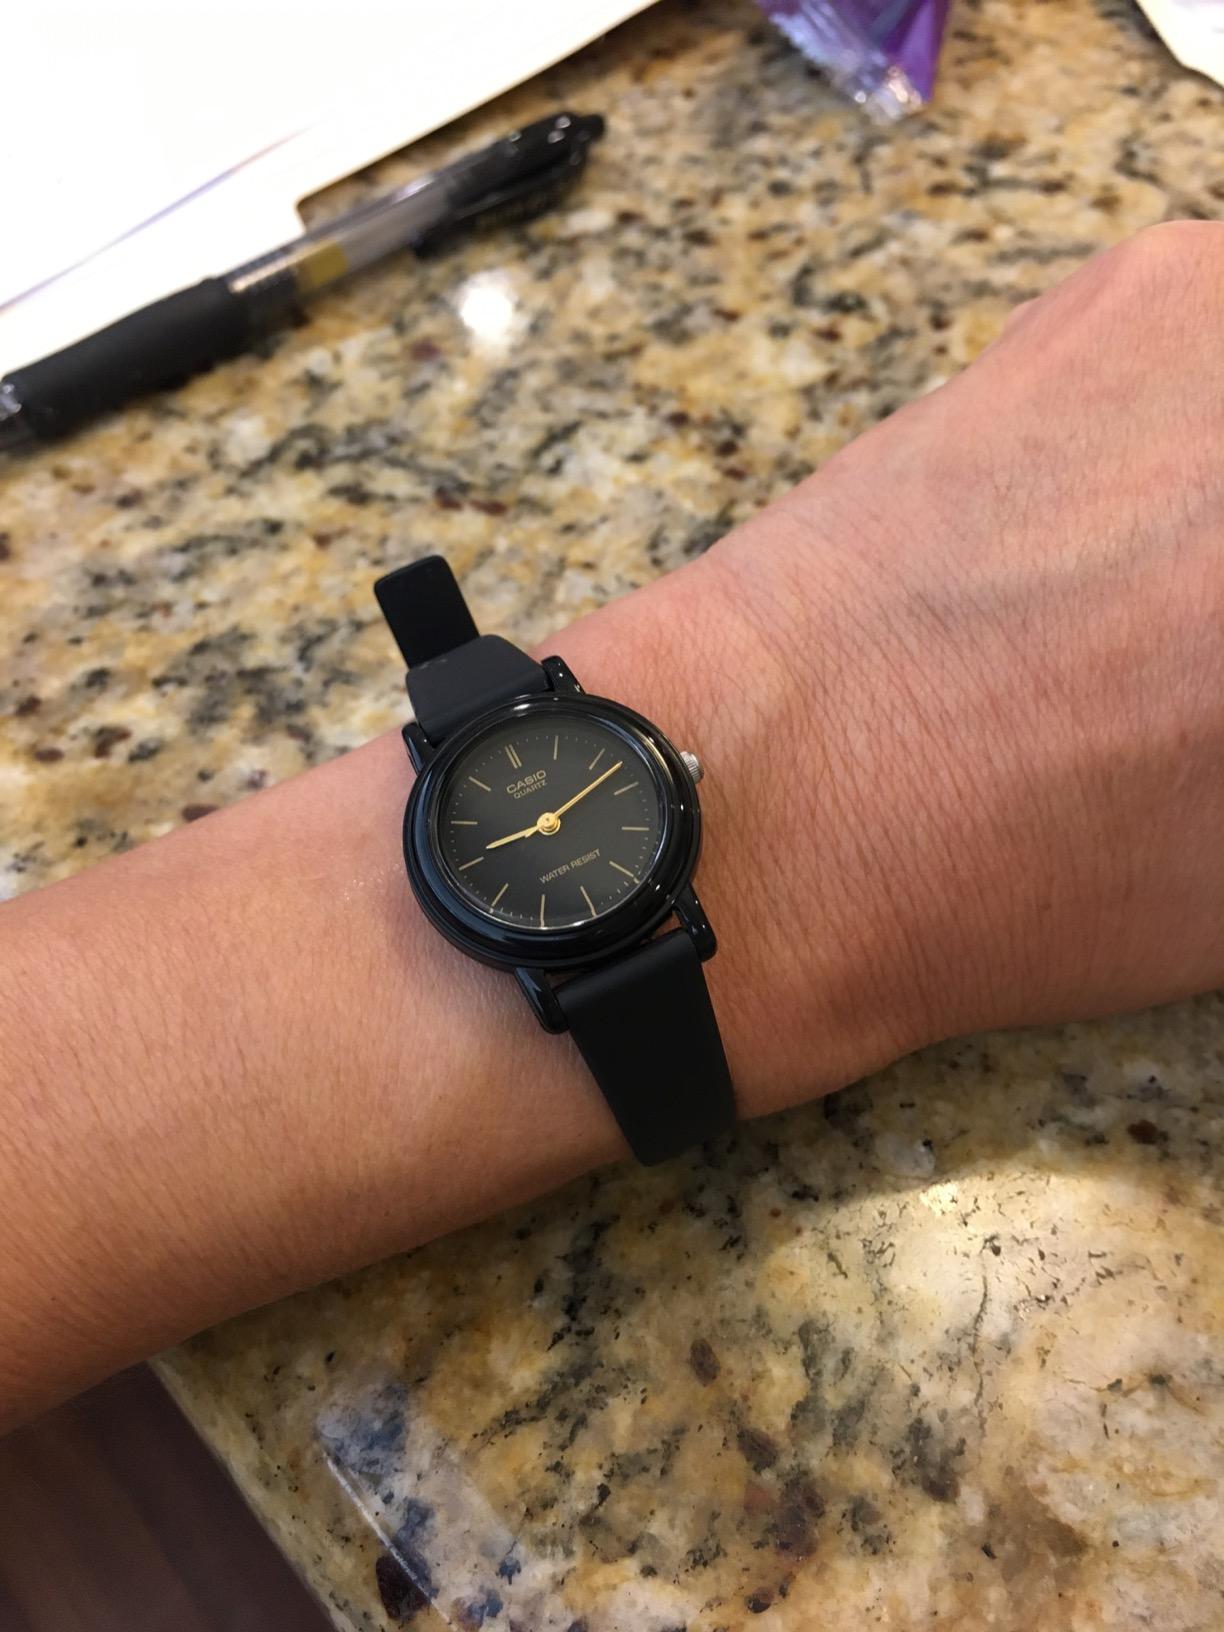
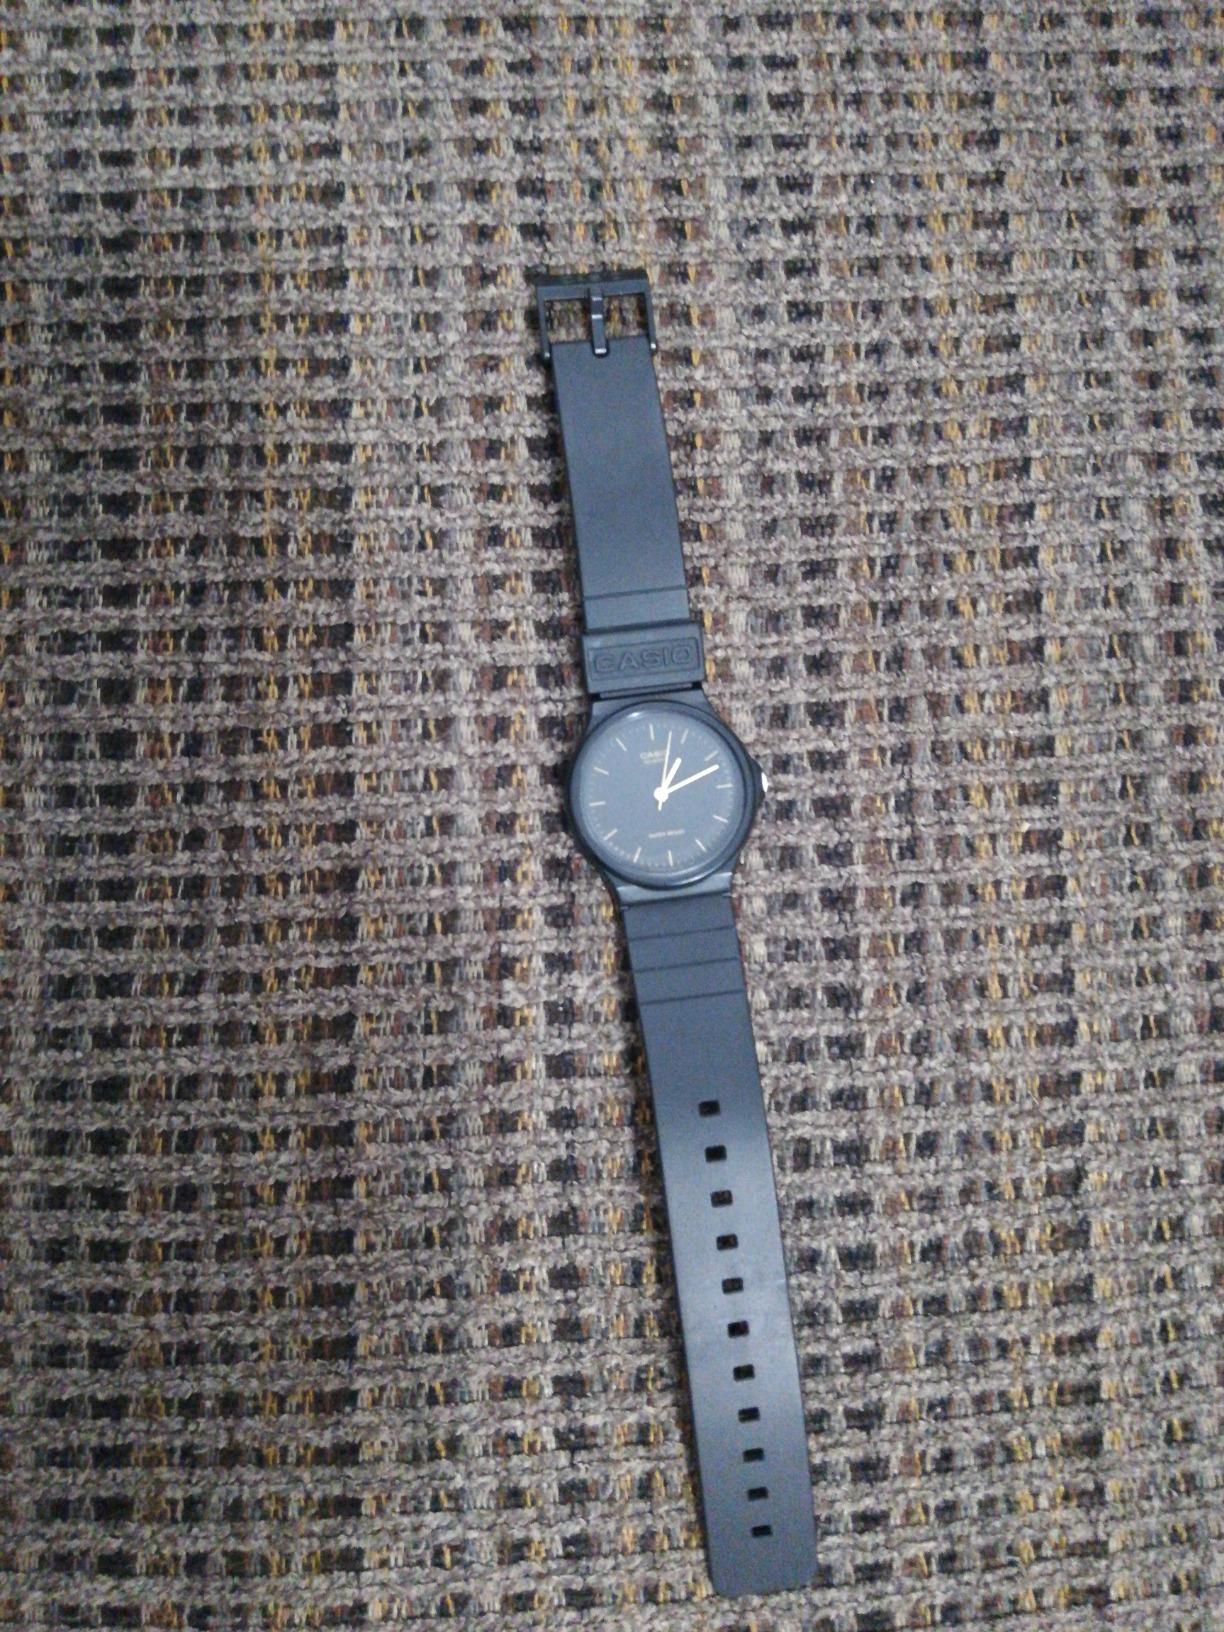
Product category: accessories_watch
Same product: no